Lysozyme

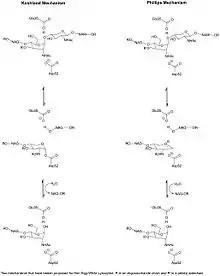
Two Possible Mechanisms of Lysozyme

Imidazole derivatives can form a charge-transfer complex with some residues (in or outside active center) to achieve a competitive inhibition of lysozyme. In Gram-negative bacteria, the lipopolysaccharide acts as a non-competitive inhibitor by highly favored binding with lysozyme.